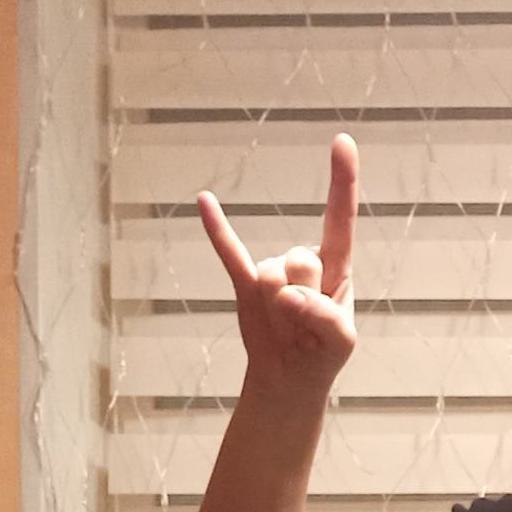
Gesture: rock